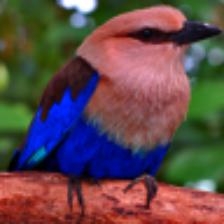
Label: NonHuman